Foundation (engineering)

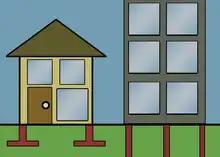
Shallow foundations of a house versus the deep foundations of a skyscraper.

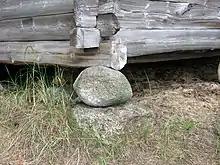
The simplest foundation, a padstone. The Ethnographic Open-Air Museum of Latvia

In engineering, a foundation is the element of a structure which connects it to the ground or more rarely, water (as with floating structures), transferring loads from the structure to the ground. Foundations are generally considered either shallow or deep. Foundation engineering is the application of soil mechanics and rock mechanics (geotechnical engineering) in the design of foundation elements of structures.